Eri Kitamura

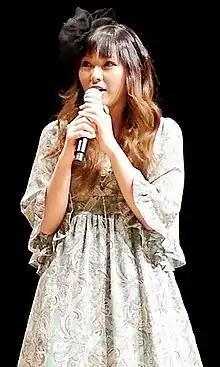
Kitamura performing in 2011

is a Japanese voice-actress and singer. She was previously affiliated with Early Wing, but is now a freelancer. She is known for voicing prominent roles in anime and games such as Miki Sayaka in "Puella Magi Madoka Magica", Otonashi Saya in "Blood+", Keqing in "Genshin Impact", Shizuku in "New Game!", Darjeeling in "Girls und Panzer", Uni/Black Sister in "Hyperdimension Neptunia", Honjō Ranko in "Hajimete no Gyaru", Mochida Yuka in "Corpse Party", Bea in "", and Aono Miki/Cure Berry in "Fresh Pretty Cure!". In addition, she provided the voice for the Vocaloid voicebank CUL. She is known to be an amateur manga artist in Japan in her spare time.